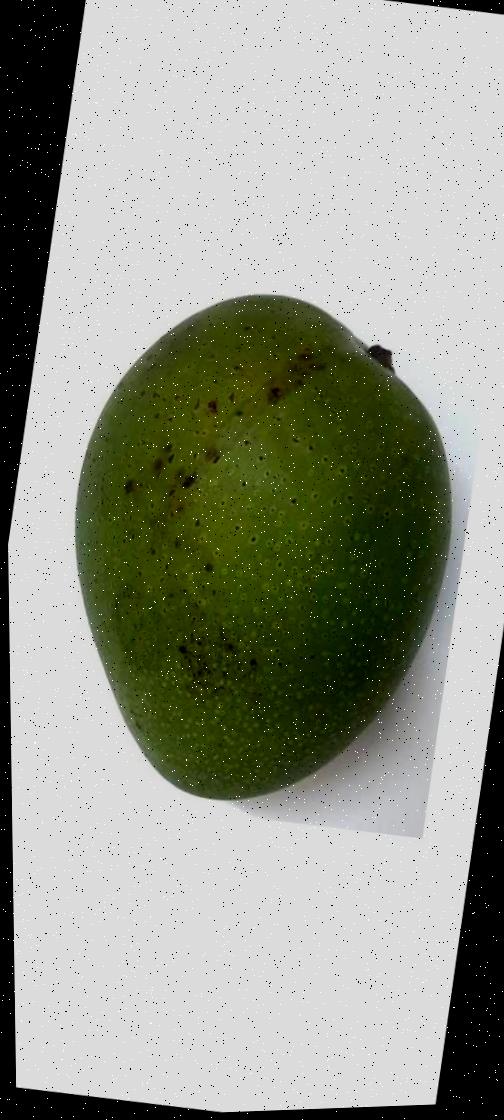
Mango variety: Ashshina Zhinuk